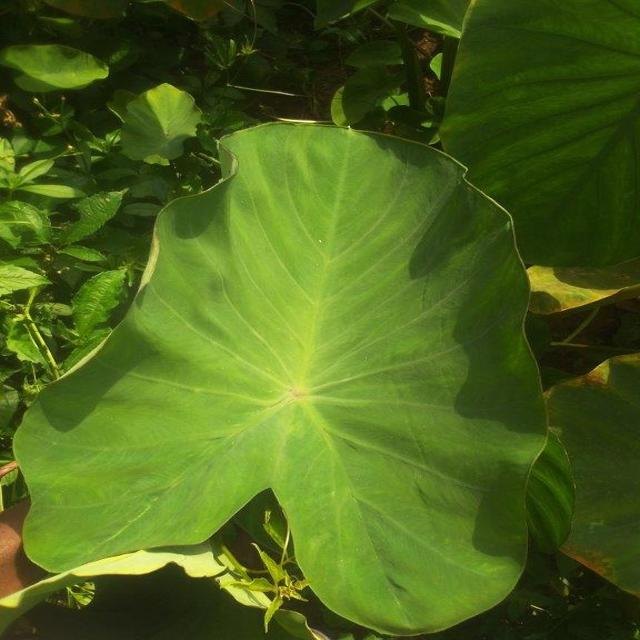
Label: Healthy